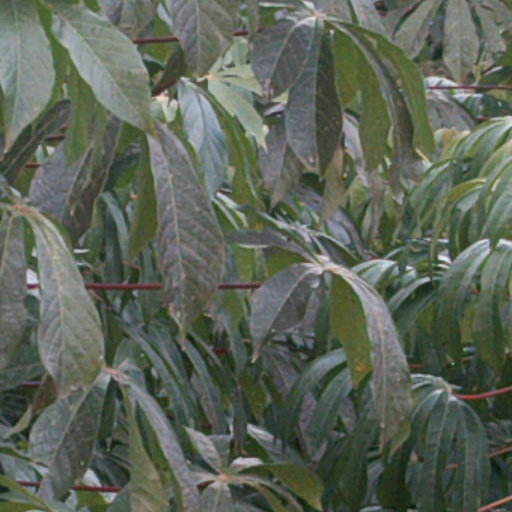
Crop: cassava